Southern Illinois University Edwardsville

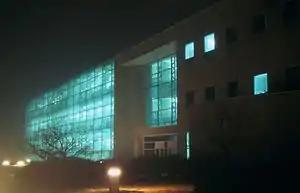
The Engineering Building as seen at night

In fiscal year 2016, SIUE faculty and staff received 162 grants and contracts for research, teaching, and service initiatives worth more than $24 million—which ranked second among more than 680 comparable public and private universities in the country. The grants awarded were from agencies that included the National Science Foundation, the National Institutes of Health, the National Endowment for the Humanities, the National Endowment for the Arts, the Environmental Protection Agency, the U.S. Departments of Education and Health and Human Services, and the National Aeronautics and Space Administration.